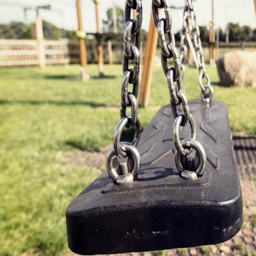
concern about the man in the playground has sparked concern among parents